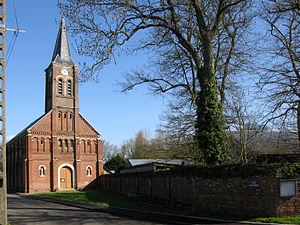
Baizieux est une commune française située dans le département de la Somme en région Hauts-de-France.